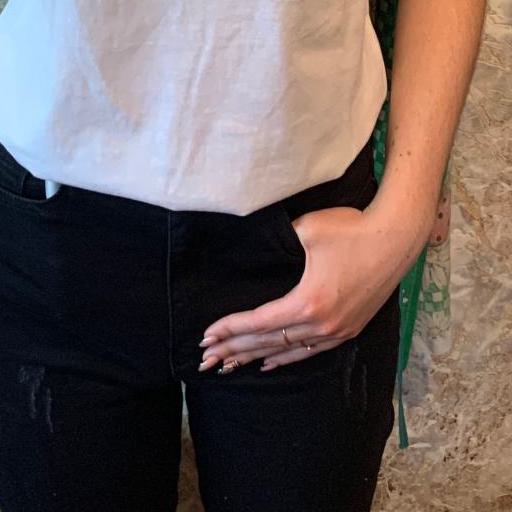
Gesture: no_gesture